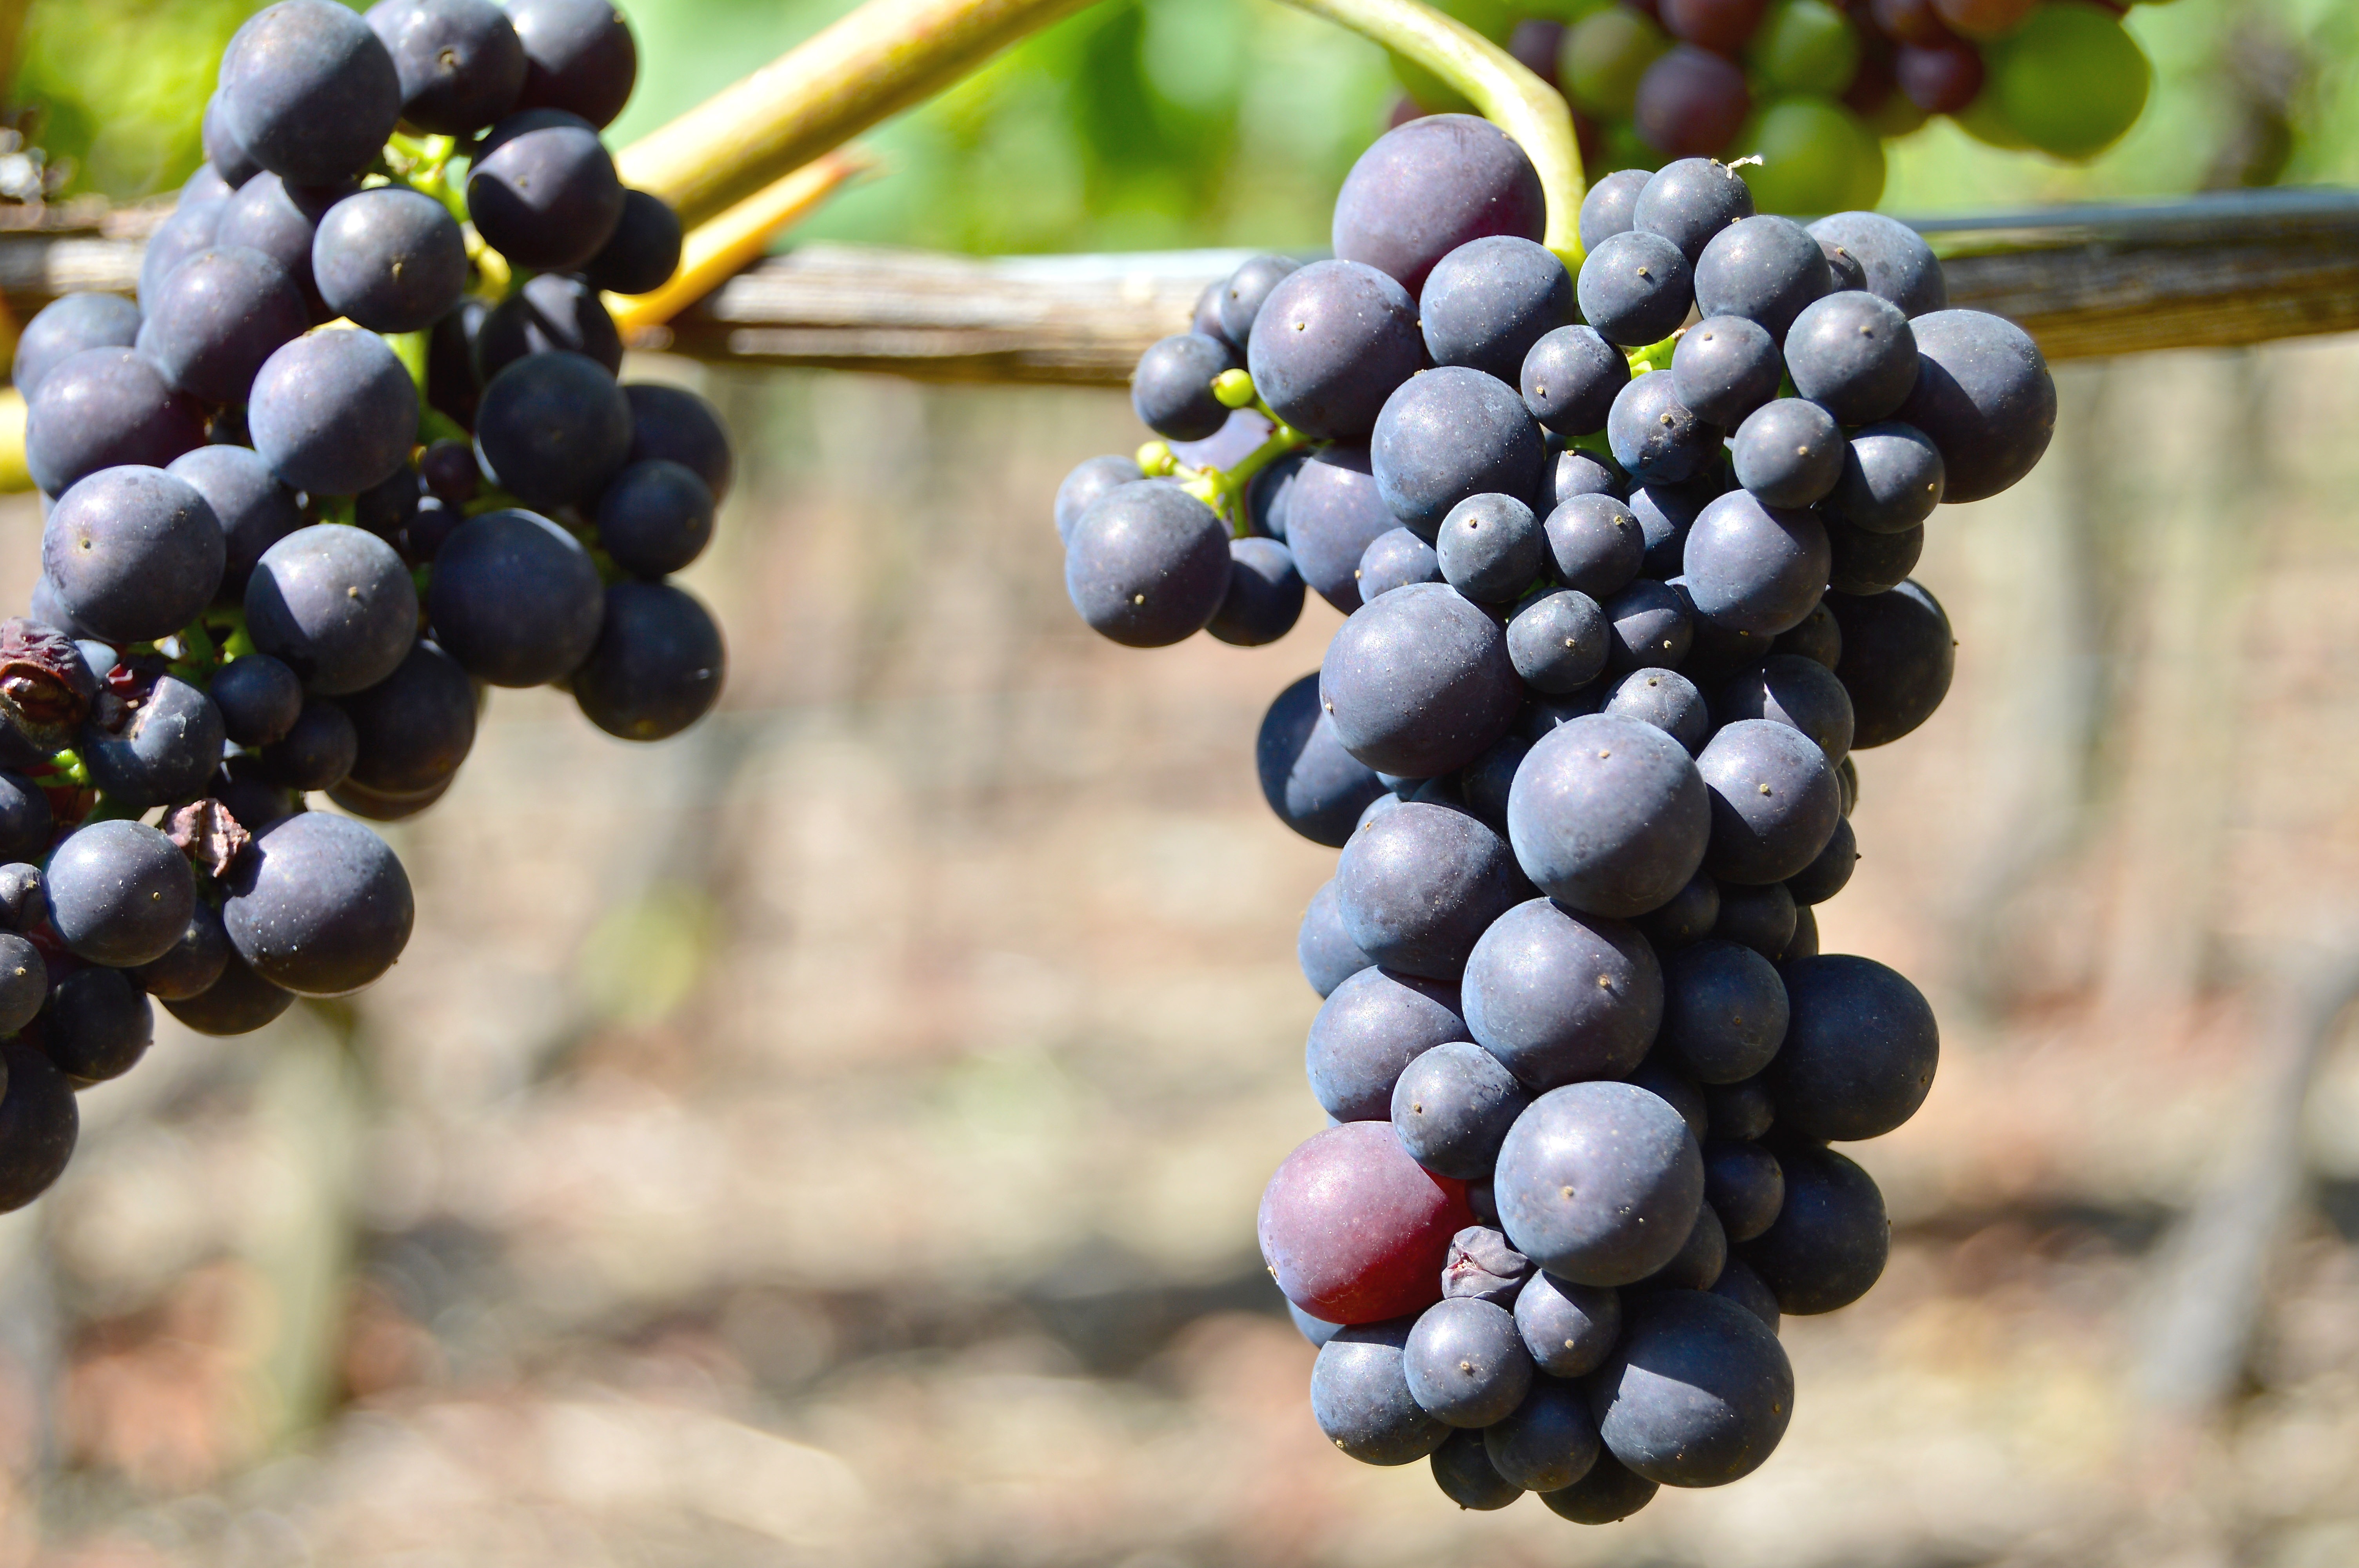
plant, grape, vine, vineyard, wine, fruit, food, green, produce, yellow, agriculture, healthy, close, grapevine, green plant, leaves, gold, berries, bright, grapes, winegrowing, rebstock, flowering plant, vitis, henkel, sultana, land plant, grapevine family, zante currant